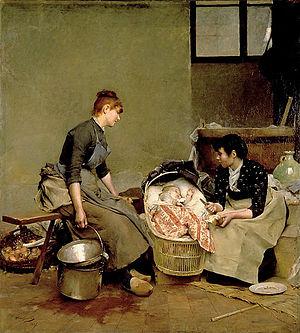
Auguste-Émile Pinchart ou Émile-Auguste Pinchart, né le 10 août 1842 à Cambrai et mort en novembre 1920 à Tunis, est un peintre et dessinateur français, spécialisé dans les scènes de genre et l'orientalisme.